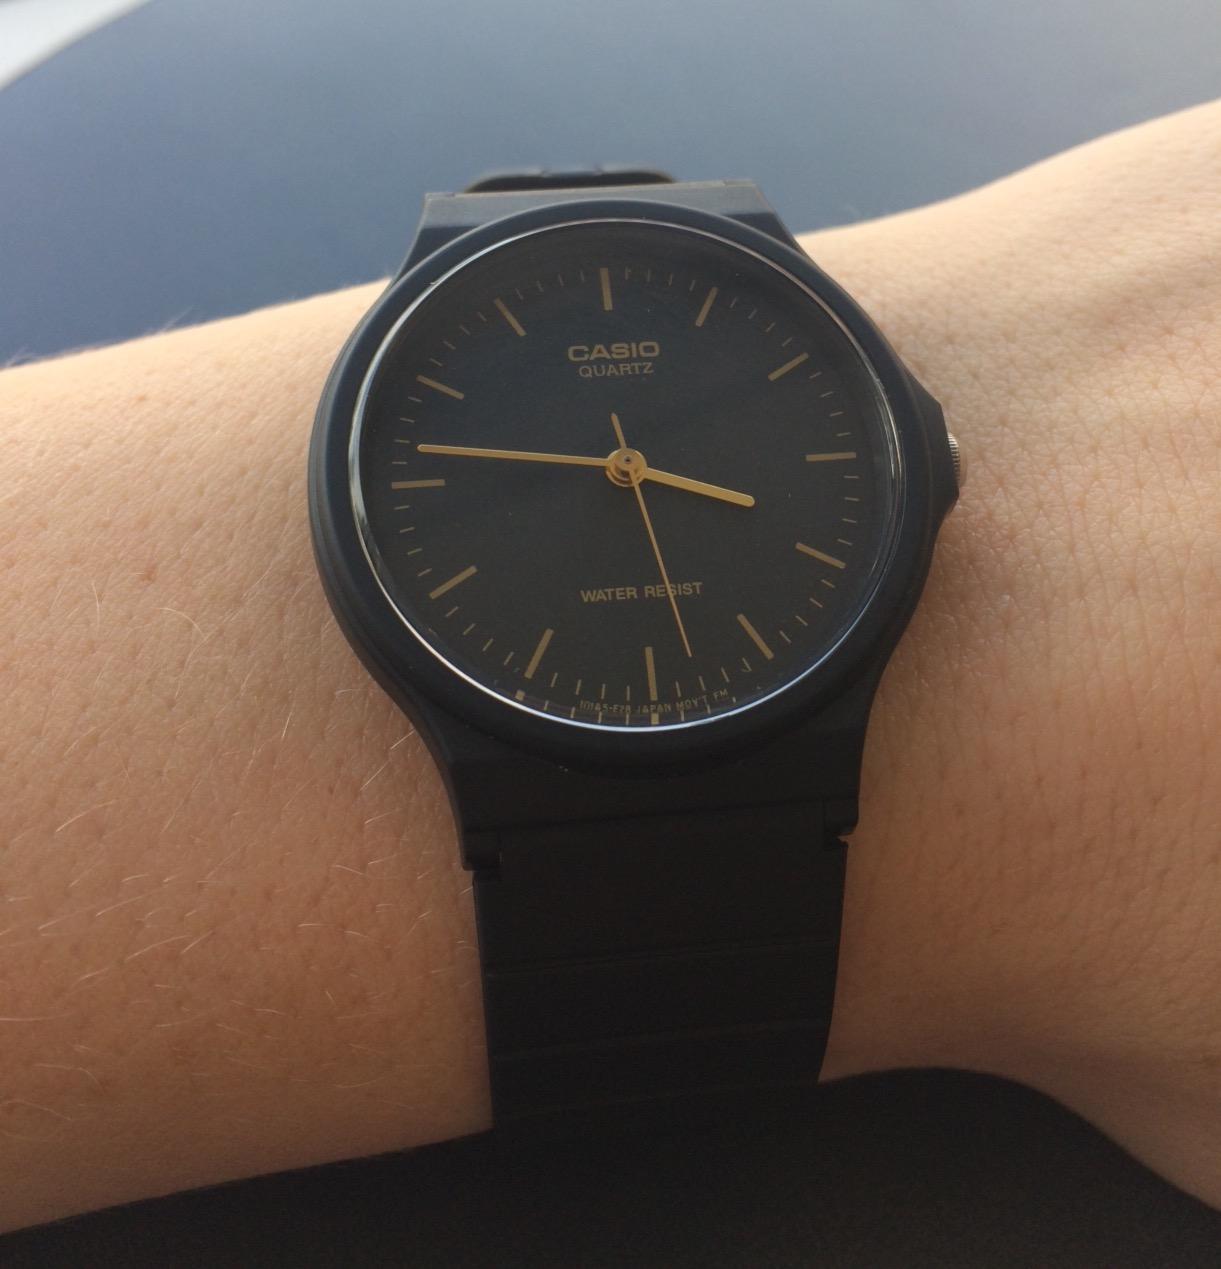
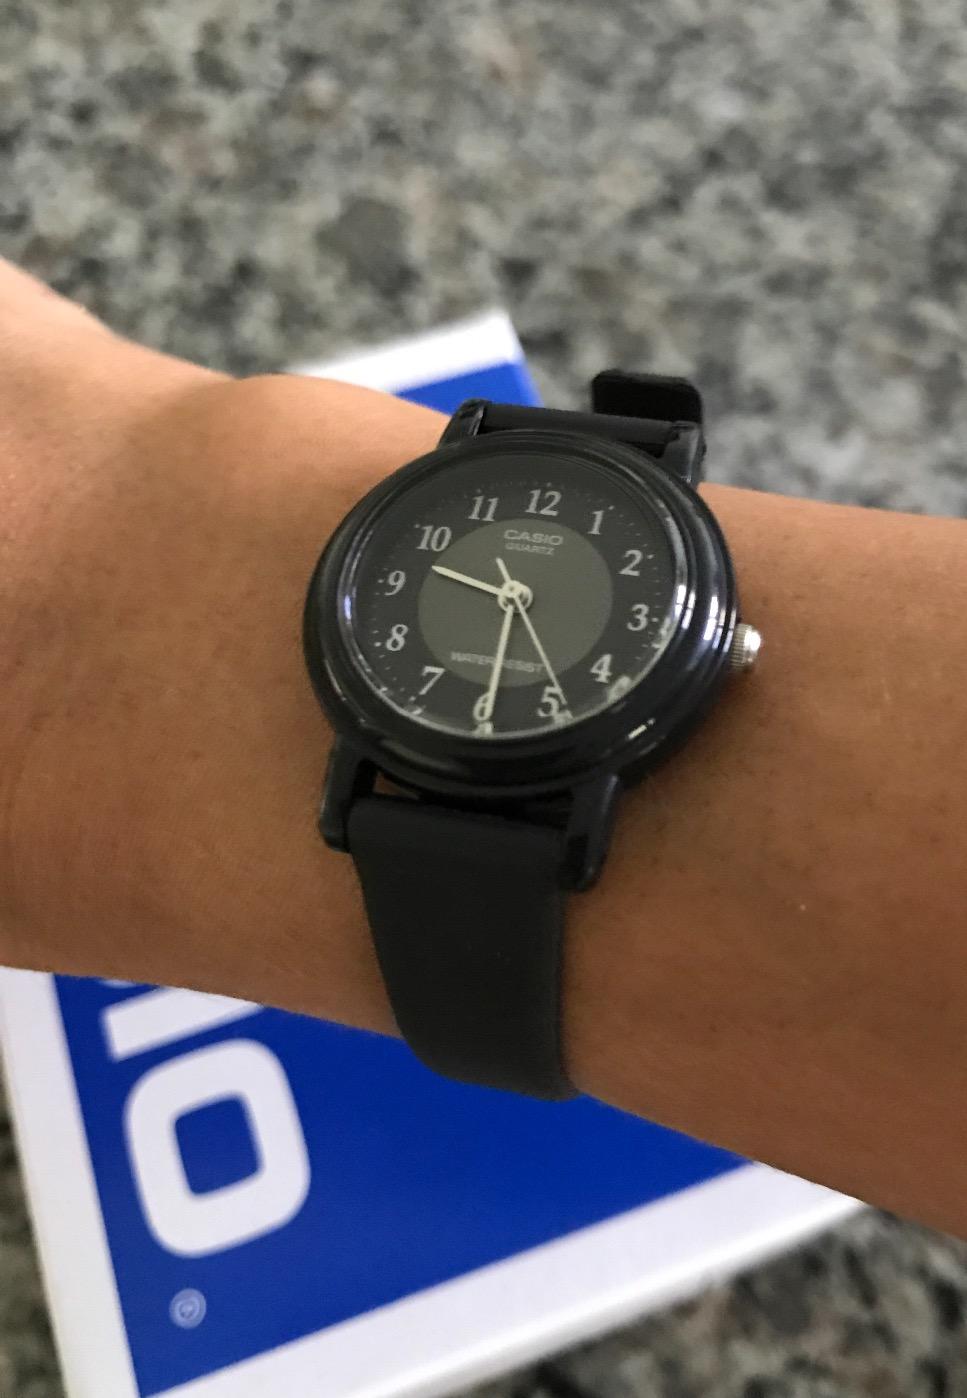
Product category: accessories_watch
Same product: no